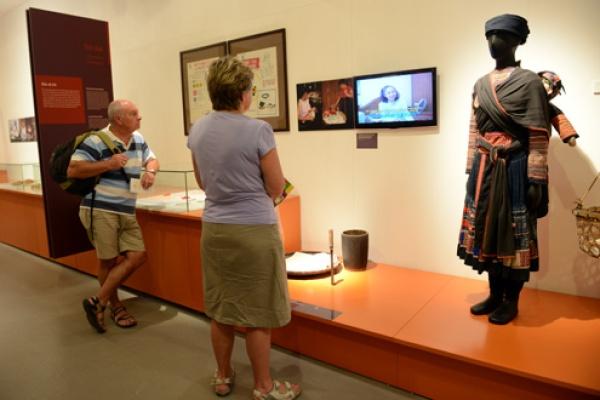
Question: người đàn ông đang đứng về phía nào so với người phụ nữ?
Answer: đang đứng bên trái người phụ nữ